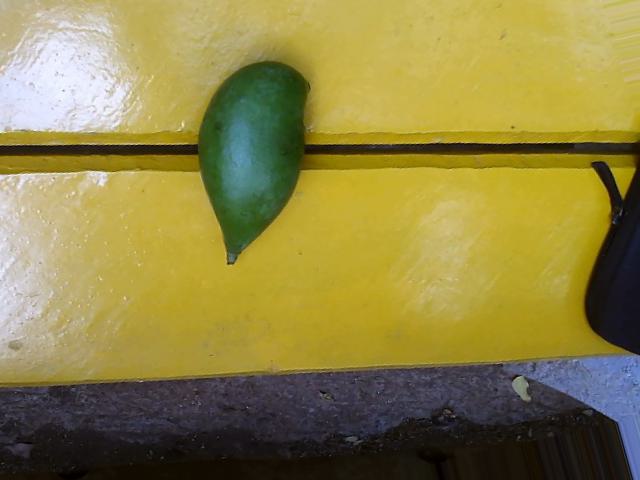
Label: Raw_Mango